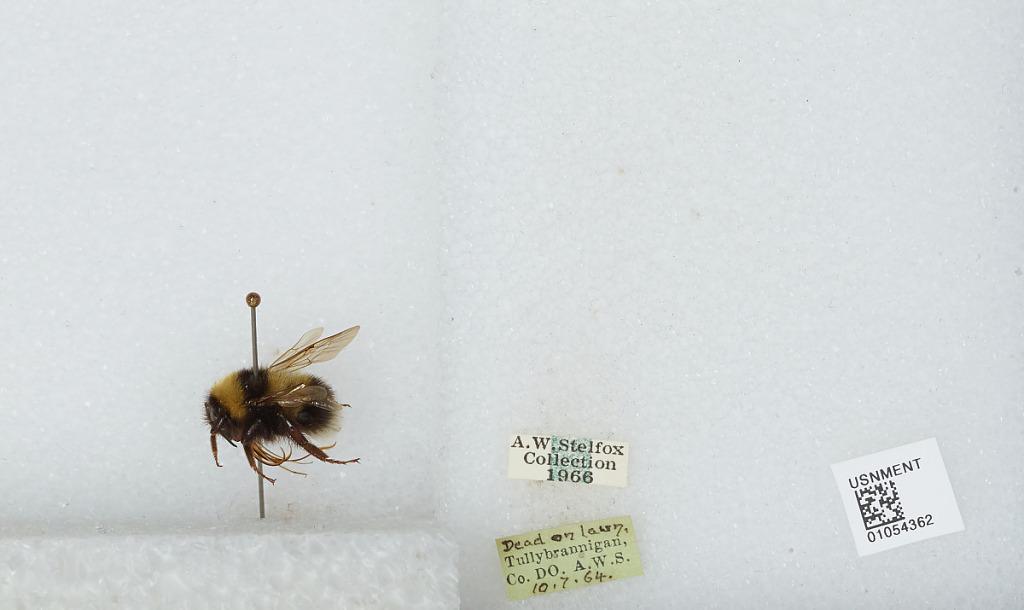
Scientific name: Bombus sp.
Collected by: A. Stelfox
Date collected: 1964-7-10
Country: United Kingdom
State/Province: Northern Ireland
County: Down
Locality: Tullybrannigan
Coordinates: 54.2114, -5.90467